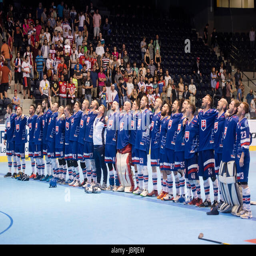
players celebrate the win after the final man 's match